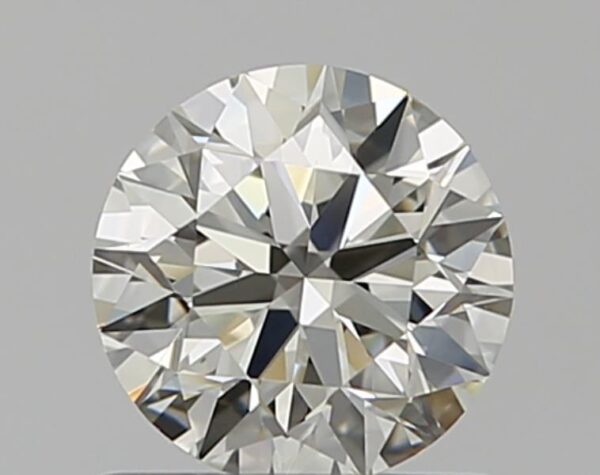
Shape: round
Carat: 0.7
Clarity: VS1
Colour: L
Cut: EX
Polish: EX
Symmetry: VG
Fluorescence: F
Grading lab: GIA
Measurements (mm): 5.64 x 5.68 x 3.52